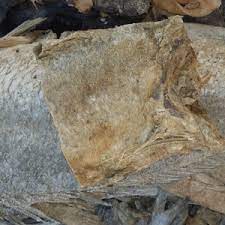
Nataal bii nag ñuŋ fi gis lu Nga xamante ne moom la nuy woowe gejje fii ci Senegaal. Mooy jën wi Nga xam ben dañ kaa jël weer ko ba lu Wow def ci ay xorom ak yooyu. "Après" moom na ñuul di ko .mp3.

Aa nataal bii de may jàkkaarloo mel na ni gejje la, gejj. Loo xam ne neex na ci ceebu ñebbe lool, muy gejje moom mii. Gejje itam bare na fanee fun ko mën à jëfandikoo, lu ci mel ne ay suppu kànja loolu yooyu yépp mën nan cee jëfandikoo gejj.